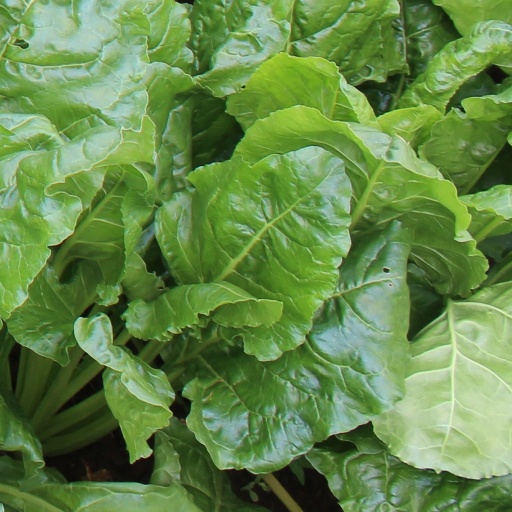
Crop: sugar beet